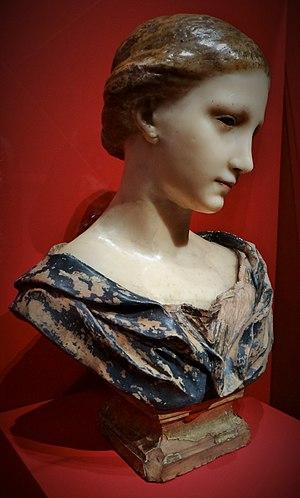
Tête de cire, dite Tête de Wicar, XVIIe s, cire peinte, terre cuite peinte et verre soufflé, Anonyme, Italie
La Tête de cire, ou Tête Wicar, est un buste de femme en cire légèrement polychromée portant une draperie en terre cuite qui a été légué par Jean-Baptiste Wicar à la Société des sciences, de l'agriculture et des arts de Lille en 1834. Considéré comme un chef d’œuvre, il a fait la renommée du musée de Lille jusqu’au milieu du XXᵉ siècle.